Narinder Kumar Mehra

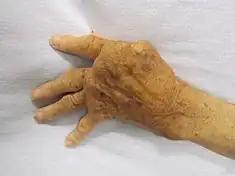
A hand affected by rheumatoid arthritis

Mehra, whose research has covered various aspects of histocompatibility and immunogenetics, started his work on the subjects during his post-doctoral days in Europe, and at John Hansen's laboratory in Seattle, where he used DNA-based technologies of HLA analysis to study the immunogenetic aspects of rheumatoid arthritis. Later, in India, he studied HLA-linked genes and identified that a subtype of HLA-DR2 carried a unique class II haplotype which made humans susceptible to diseases such as leprosy and tuberculosis. He also differentiated the Indian rheumatoid arthritis and insulin-dependent diabetes mellitus patients from the Western Caucasian patients by demonstrating that the former showed a pattern of HLA-DR and HLA-DQ association and these studies helped in characterizing the Indian population with regard to its genomic diversity. His group demonstrated that HLA genes with specific pockets in the peptide binding region controlled the severity of mycobacterial diseases, which was a first-time discovery. Together with Ajay Kumar Baranwal of AIIMS Delhi and Brian D. Tait of the Australian Red Cross Blood Service, he carried out a research project, "Antibody Repertoire and graft outcome following solid organ transplantation", which assisted in the prediction of graft rejection and had significance in organ and bone marrow transplantation. He also guided a team of scientists in a project based on polymorphic immunomodulatory genes for developing molecular medicine to combat infectious, autoimmune and rheumatological diseases. His research has been published by way of over 450 articles; of which 287 are listed by ResearchGate. Besides, he has published a book, "The HLA Complex in Biology and Medicine: A Resource Book", and has contributed chapters to books published by other researchers, including "Textbook of Biochemistry, Biotechnology, Allied and Molecular Medicine". His researches have been cited by many authors, too.